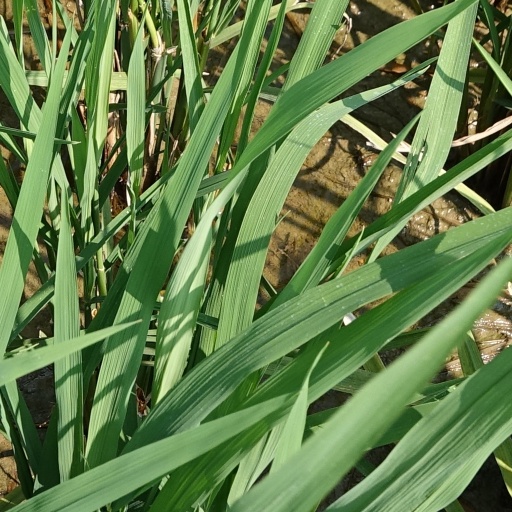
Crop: rice